Agriculture in Israel

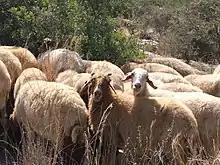
Flock of sheep near Aviezer, Israel

Due to the diversity of the land and climate across the country, Israel can grow a wide range of crops. Field crops grown in the country include wheat, sorghum and corn. On 215,000 hectares of land, these sorts of crops are grown, 156,000 hectares of which are winter crops.